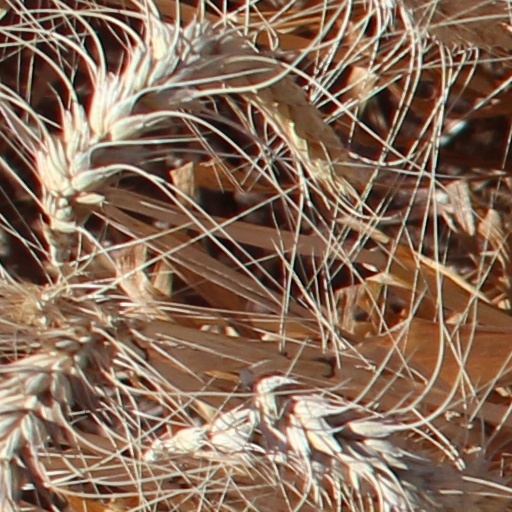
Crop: wheat